Effect of Hurricane Katrina on the Louisiana Superdome

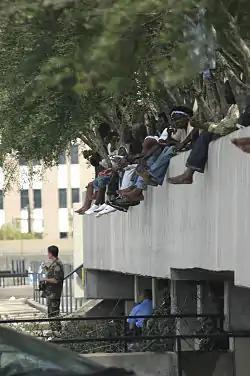
People wait outside the Superdome, August 31.

As of August 31, there had been three deaths in the Superdome: two elderly medical patients who were suffering from existing illness, and a man who committed suicide by jumping from the upper level seats. Rumours spread in the press of reports of rapes, violent assaults, murders, drug abuse, and gang activity inside the Superdome, most of which were entirely unsubstantiated and without witnesses. Most of these rumors were caused because of the breakdown of cellular service, which prevented the distribution of reliable and accurate information. New Orleans Police Department chief Eddie Compass appeared on "The Oprah Winfrey Show" and reported seeing "little babies getting raped" and New Orleans Mayor Ray Nagin also said he saw hooligans "raping and killing people". While numerous people told the Times-Picayune that they had witnessed the rape of two girls in the ladies' restroom and the killing of one of them, police and military officials said they knew nothing about the incidents. False reports of gunshots also disrupted medical evacuations at the dome. However, after a National Guardsman was attacked with a metal rod, the National Guard put up barbed wire barricades to separate and protect themselves from the other people in the dome, and blocked people from exiting. The attacker was later jailed.